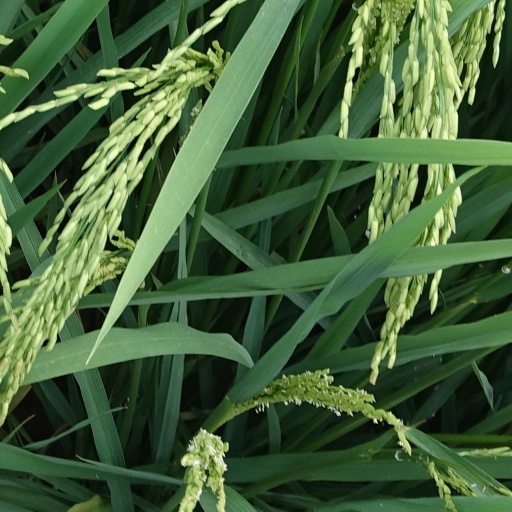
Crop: rice